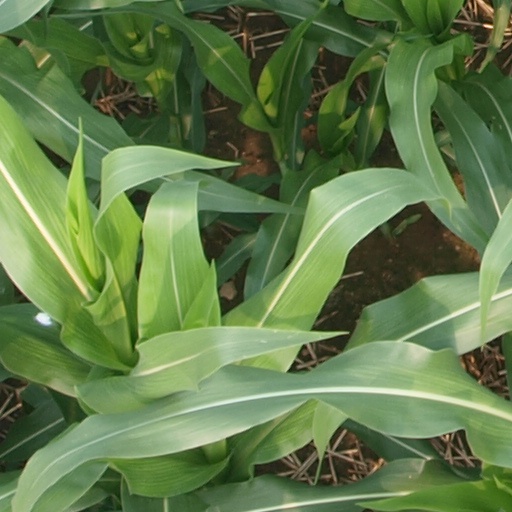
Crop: maize; corn